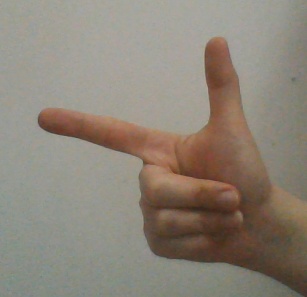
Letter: yaa